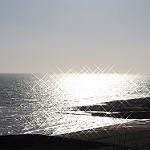
Label: sea